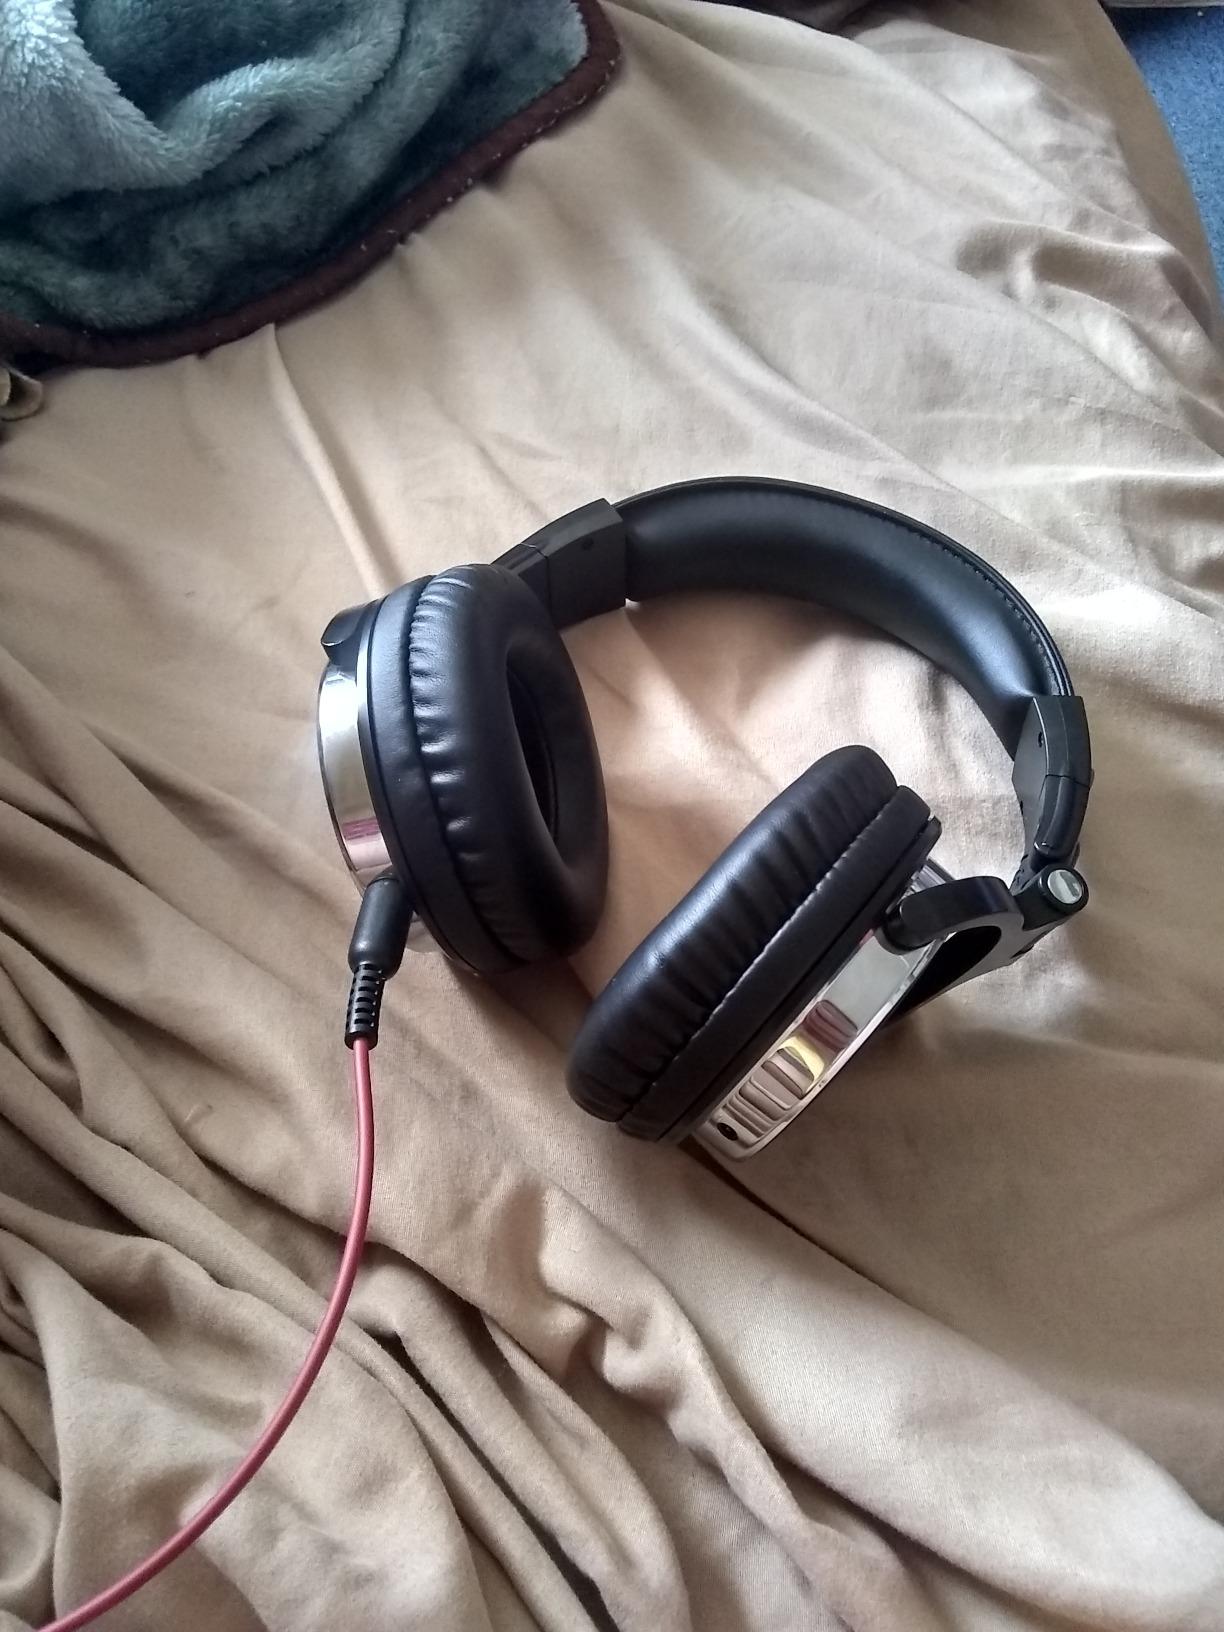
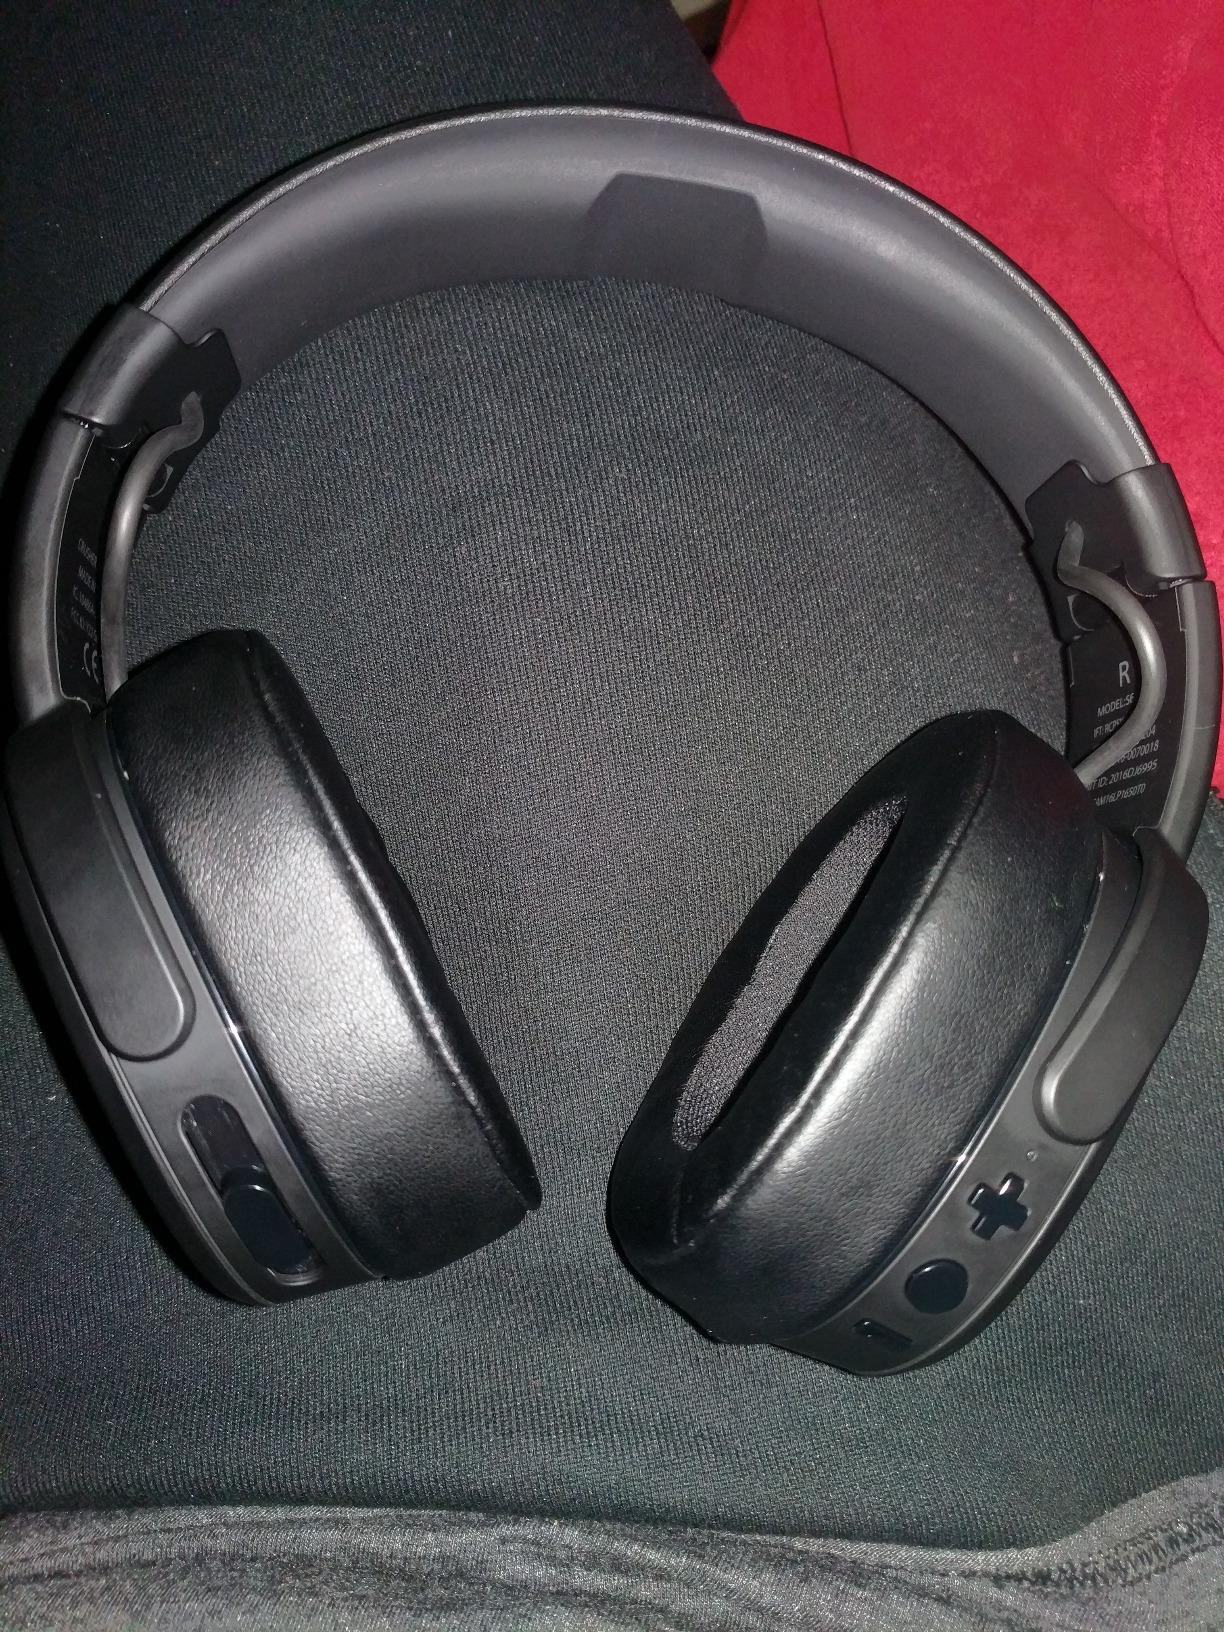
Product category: headphones
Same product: no